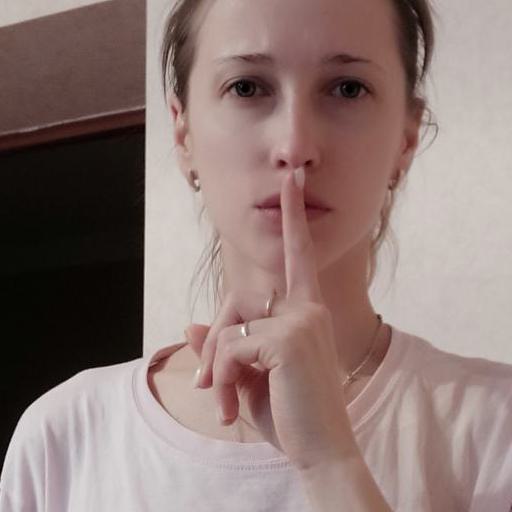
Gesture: mute